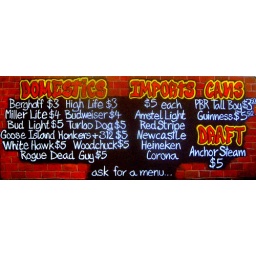
Third floor bar in music hall in Subterranean Cabaret on North Ave in Chicago. Approx. 3'x4'. 2007